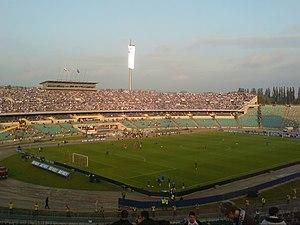
La Coupe de Pologne 2008-2009 est la 55ᵉ édition de la Coupe de Pologne. Le Legia Varsovie met son titre en jeu pour la treizième fois de son histoire. Le vainqueur de cette édition est qualifié pour le troisième tour de qualification de la Ligue Europa 2009-2010.